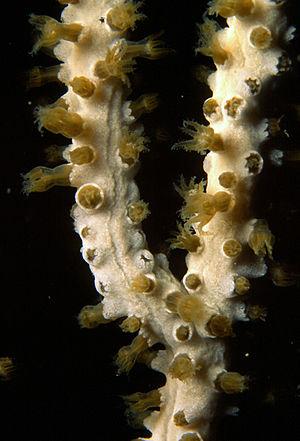
Eunicella singularis (Esper, 1794) - Banyuls-sur-Mer